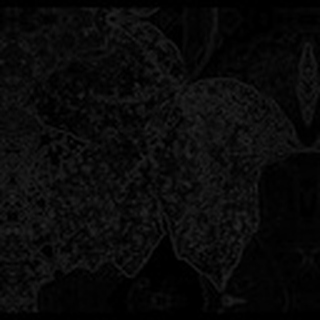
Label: cotton_powdery_mildew